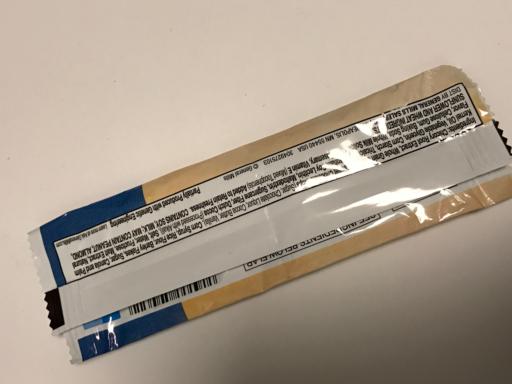
Label: plastics